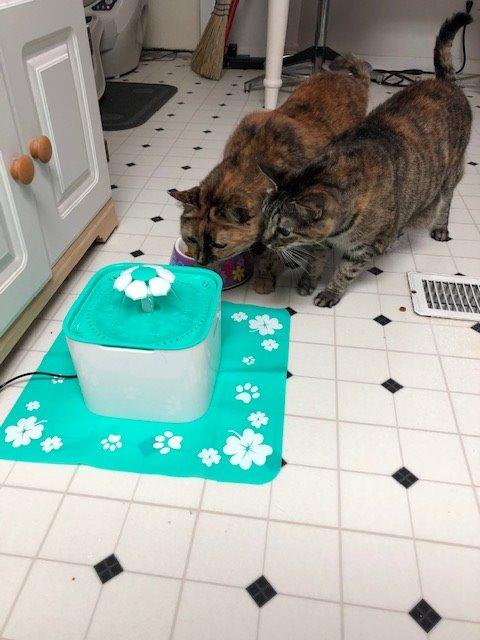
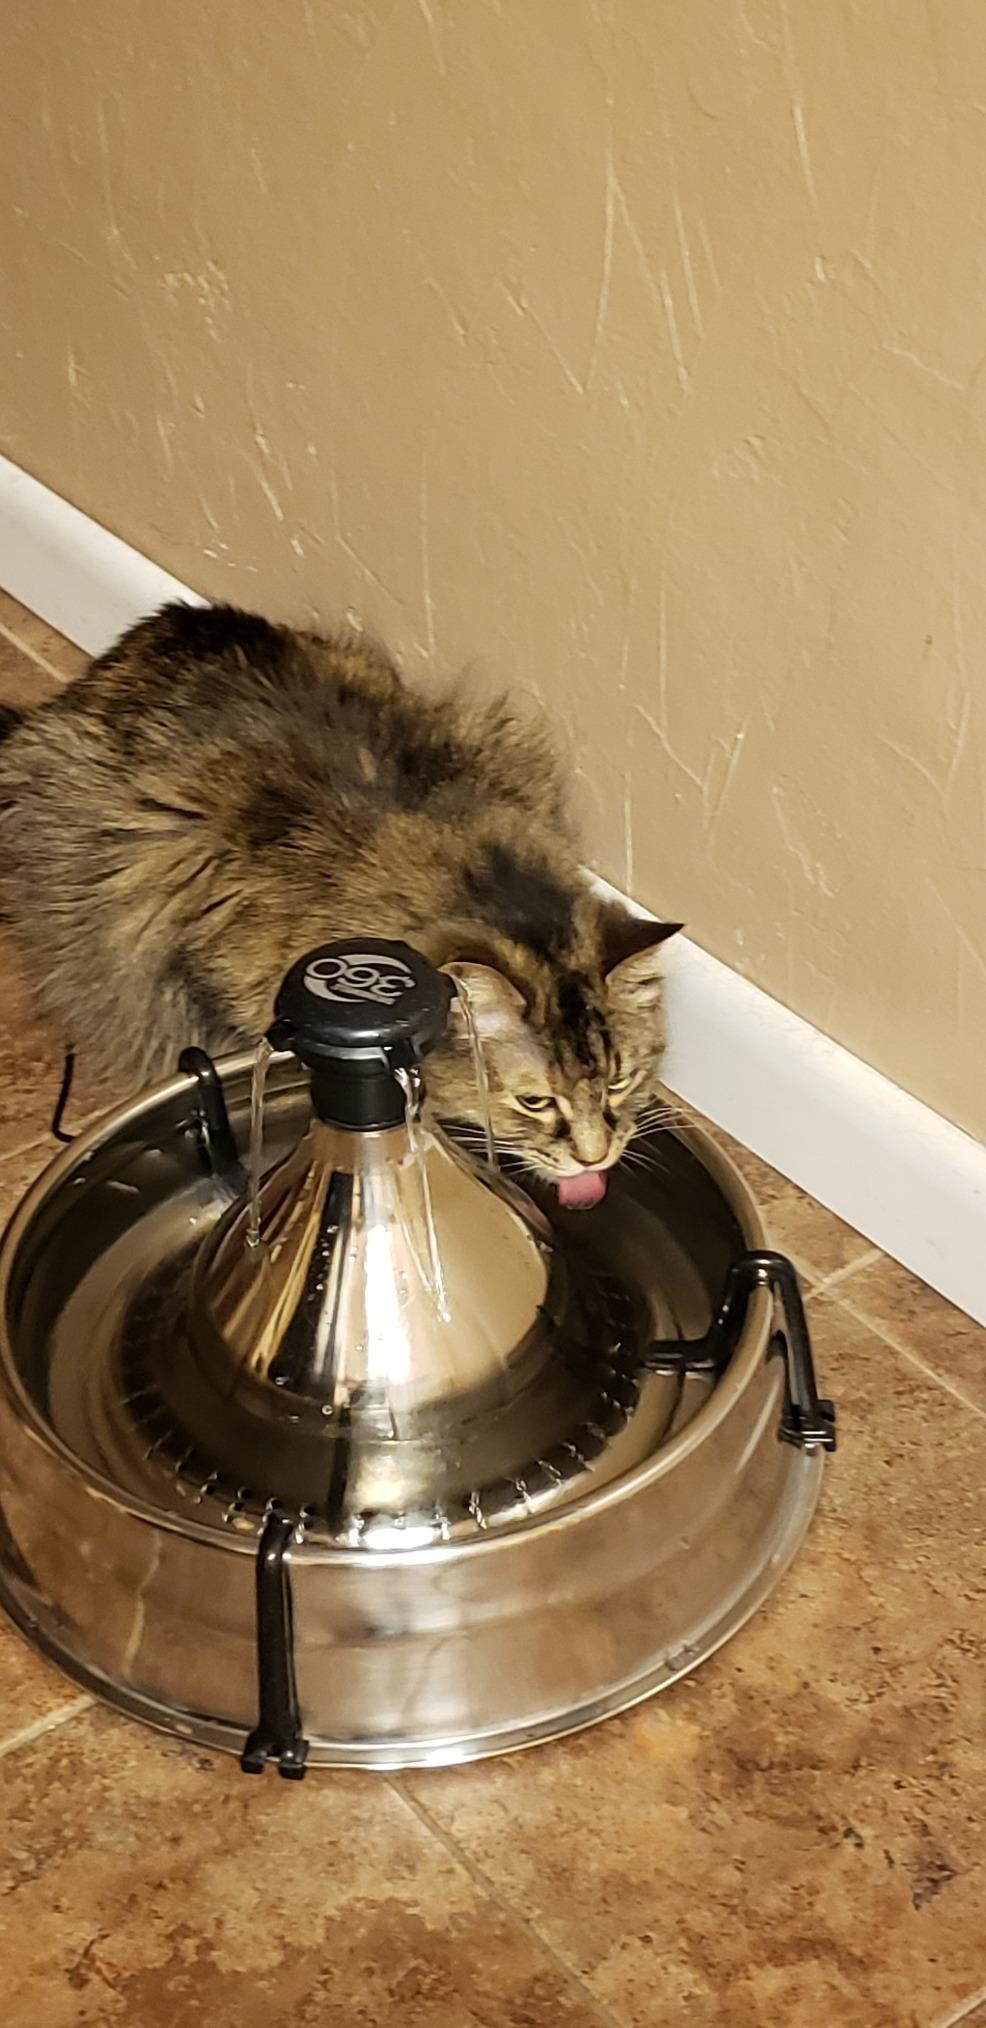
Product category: items_bowl
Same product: no